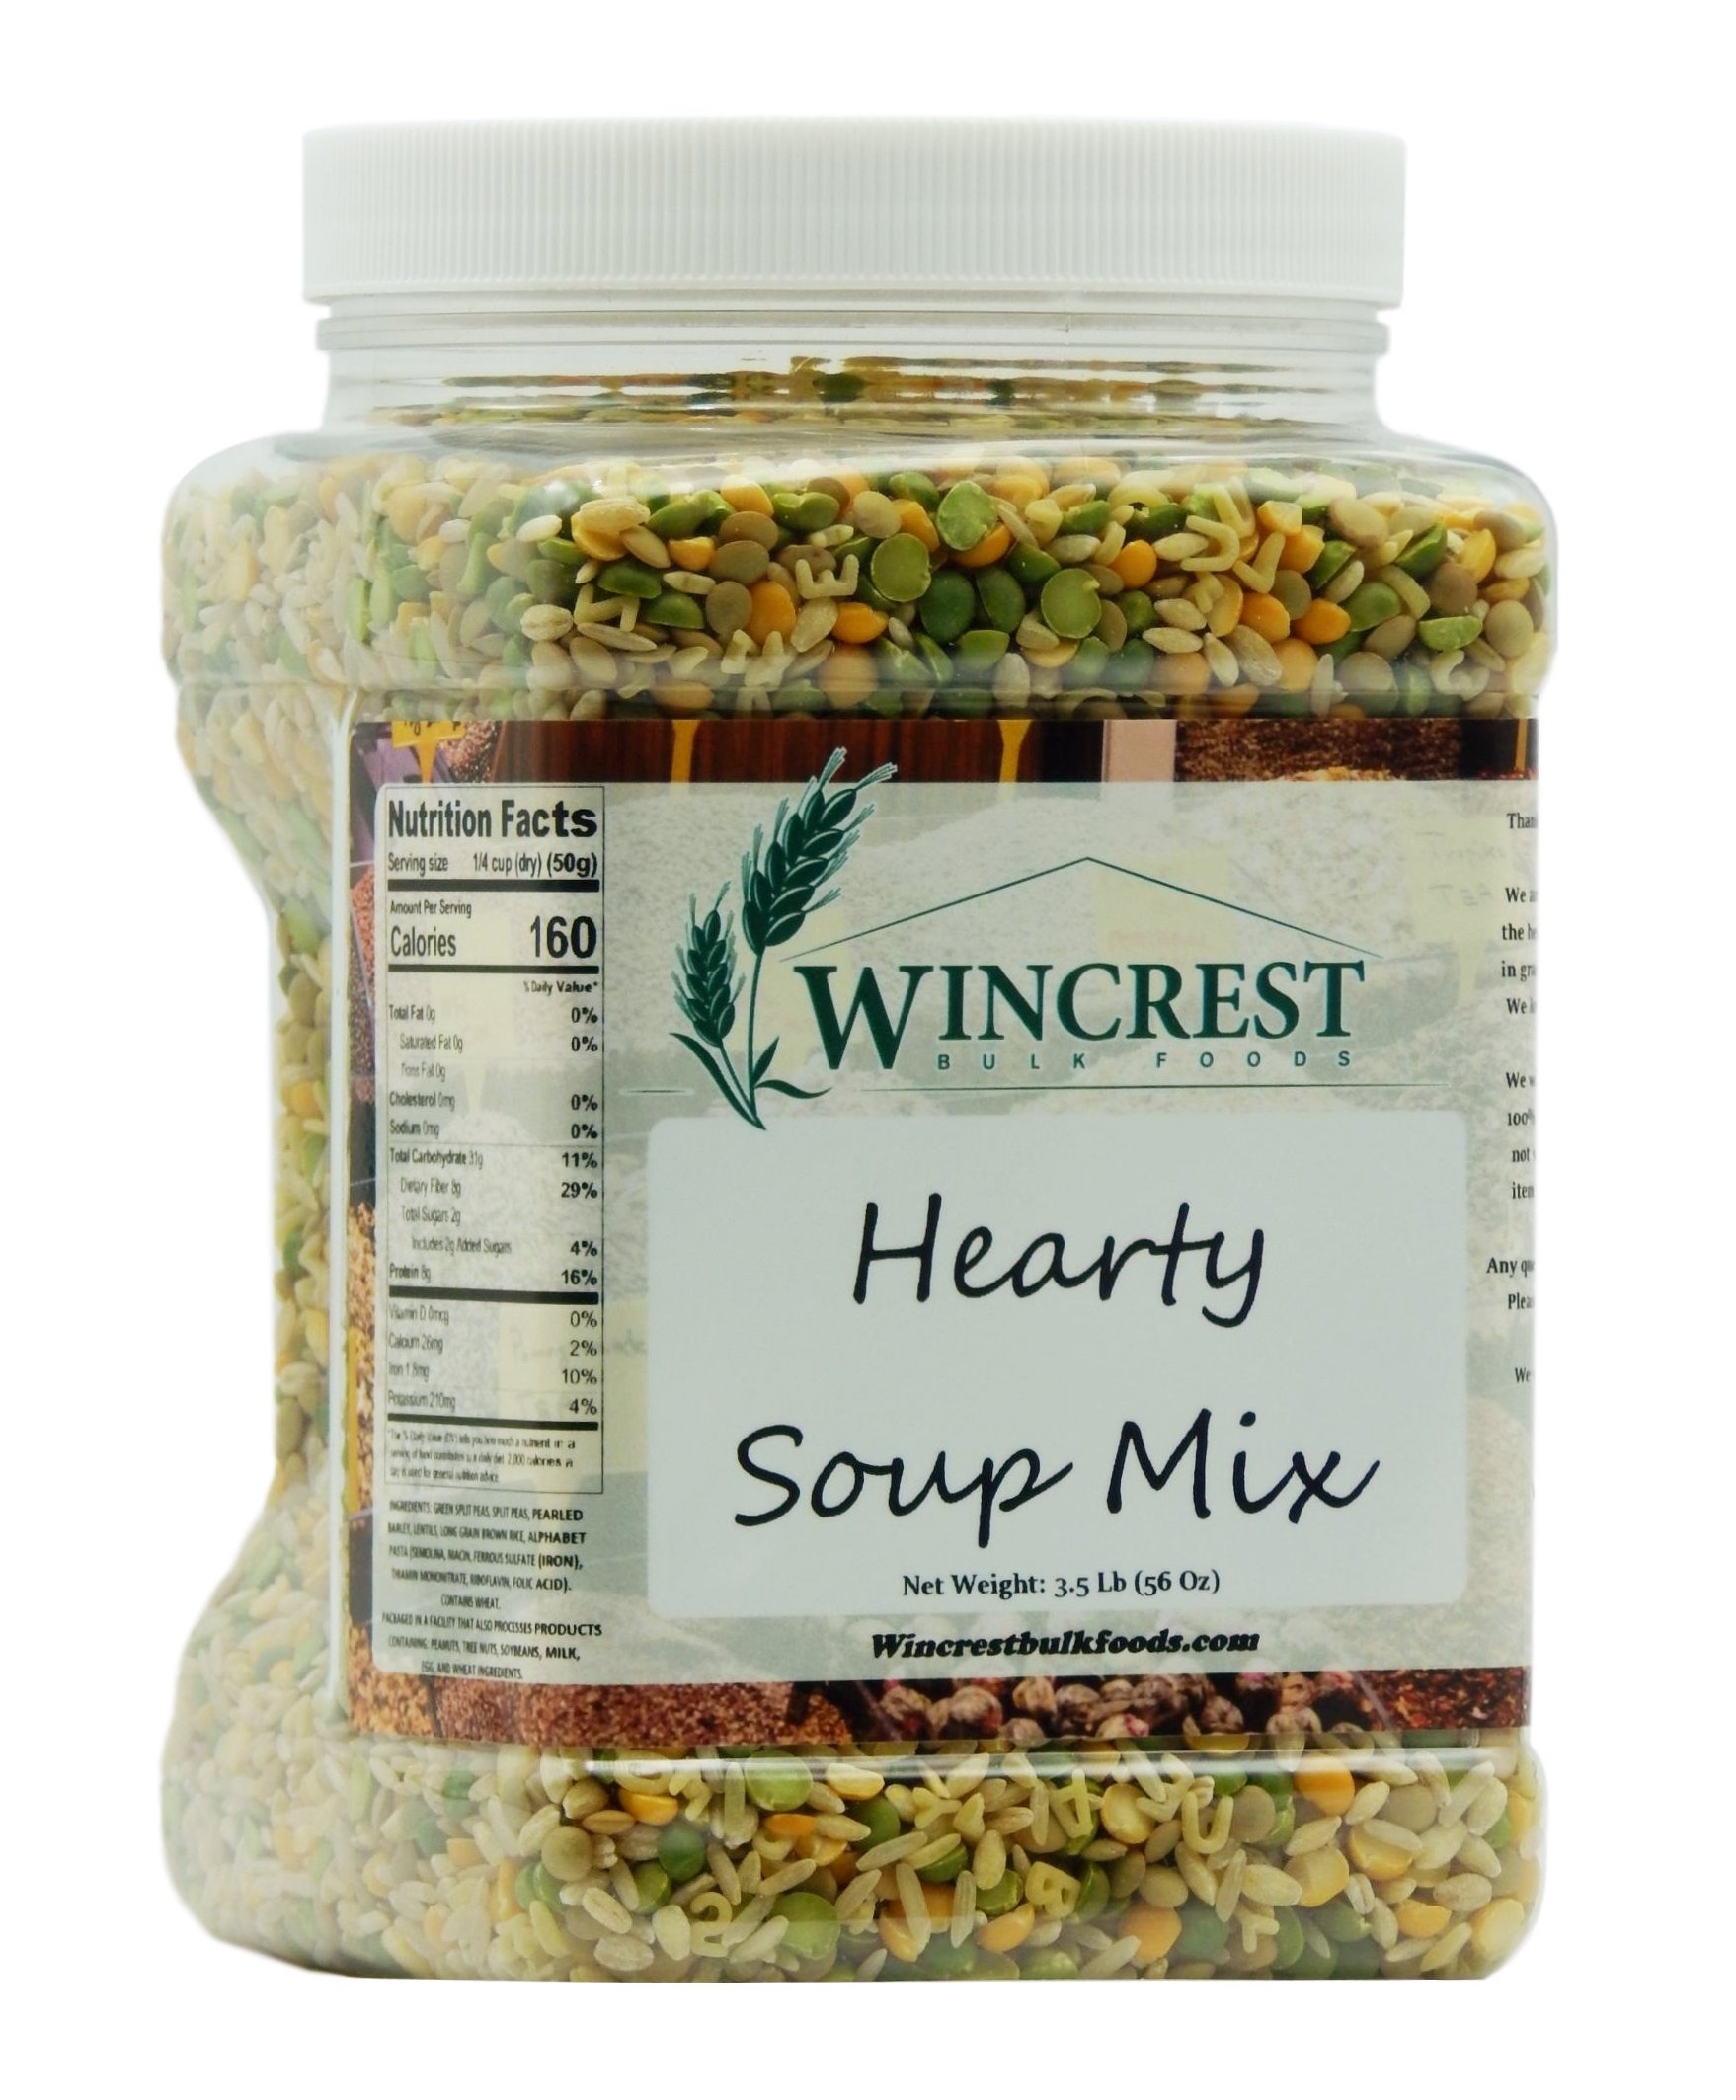
Item Name: Hearty Soup Mix - 3.5 Lb (56 Oz) Tub
Bullet Point 1: Hearty Soup Mix combines brown rice, barley and macaroni with the well rounded flavor of a number of healthy ingredients including lentils, green split peas and yellow split peas.
Bullet Point 2: Try adding ground beef, fresh celery, carrots, tomatoes and cabbage for a vegetable beef soup that can satisfy any appetite.
Bullet Point 3: 3.5 Lb (56 Oz) Tub - Distributed by WinCrest Bulk Foods
Product Description: Hearty Soup Mix combines brown rice, barley and macaroni with the well rounded flavor of a number of healthy ingredients including lentils, green split peas and yellow split peas. Try adding ground beef, fresh celery, carrots, tomatoes and cabbage for a vegetable beef soup that can satisfy any appetite.
Value: 56.0
Unit: Ounce

Price: 23.99